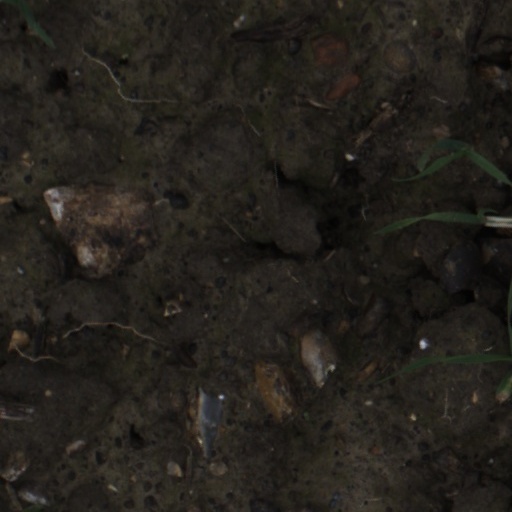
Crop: wheat